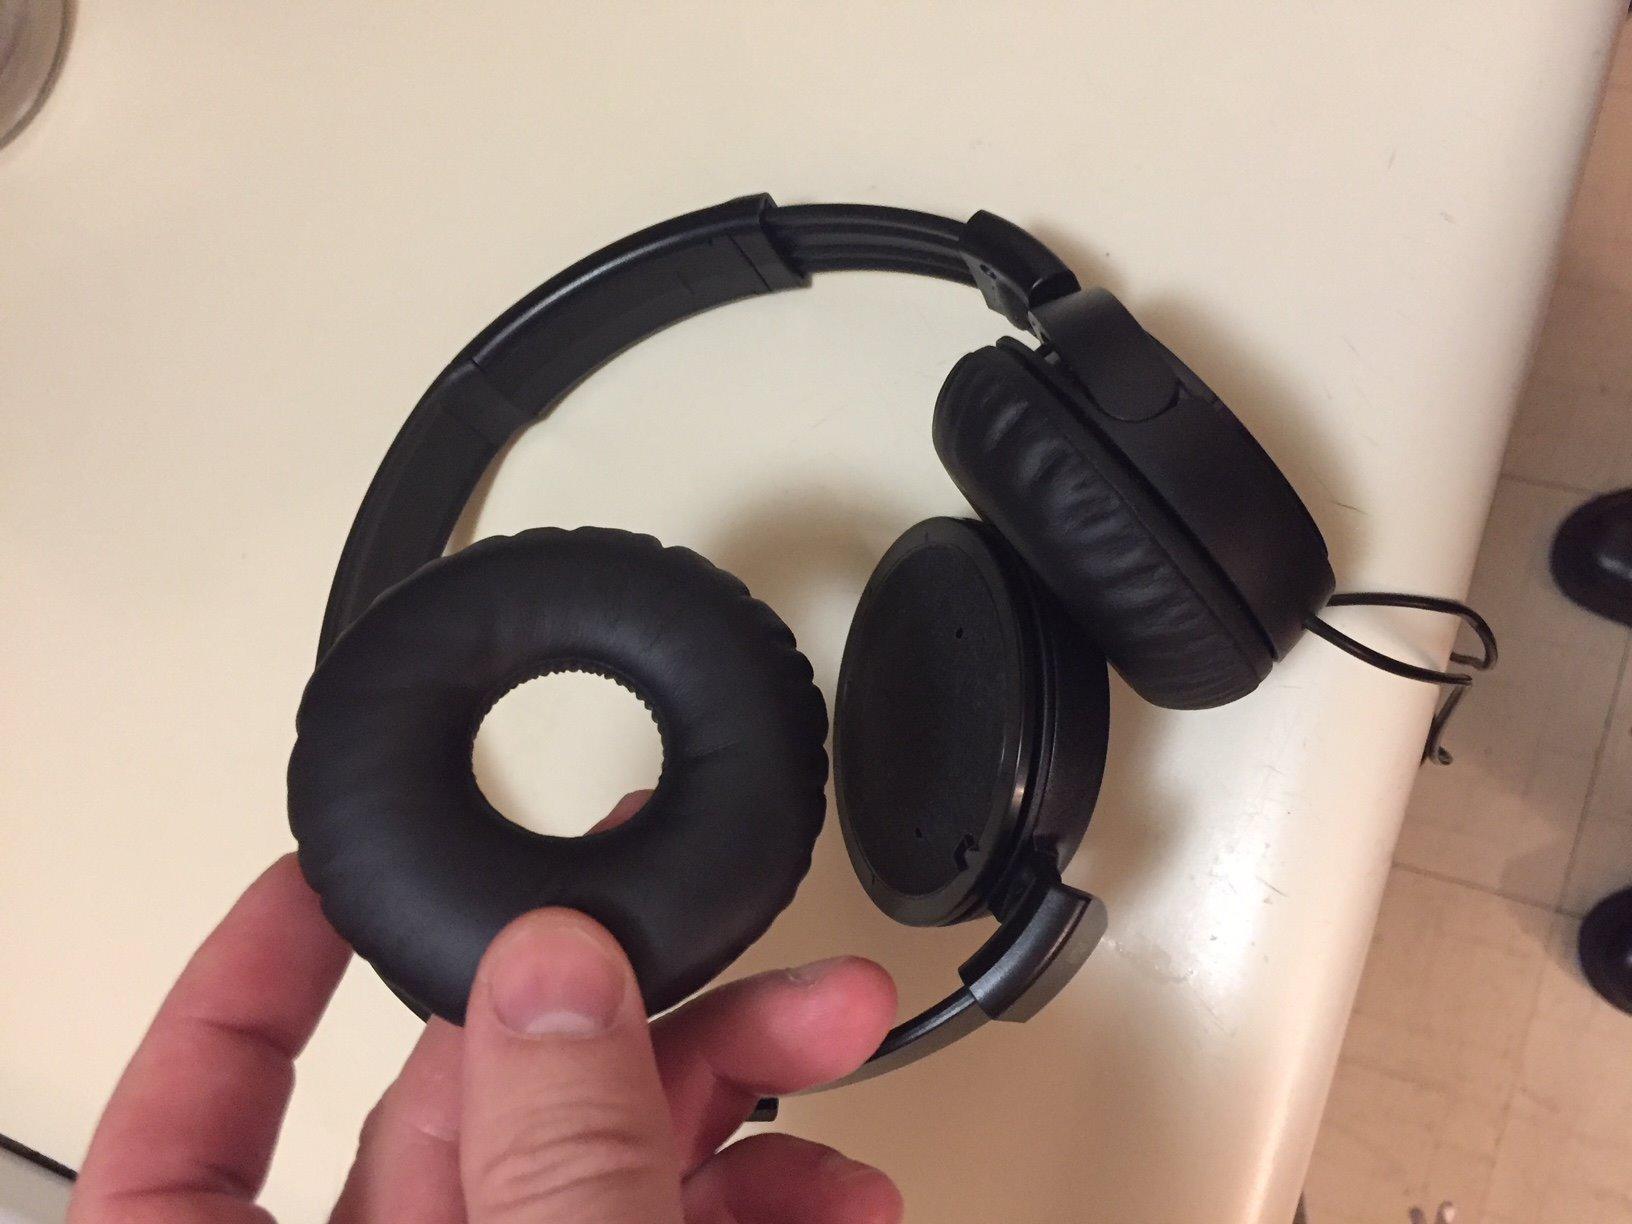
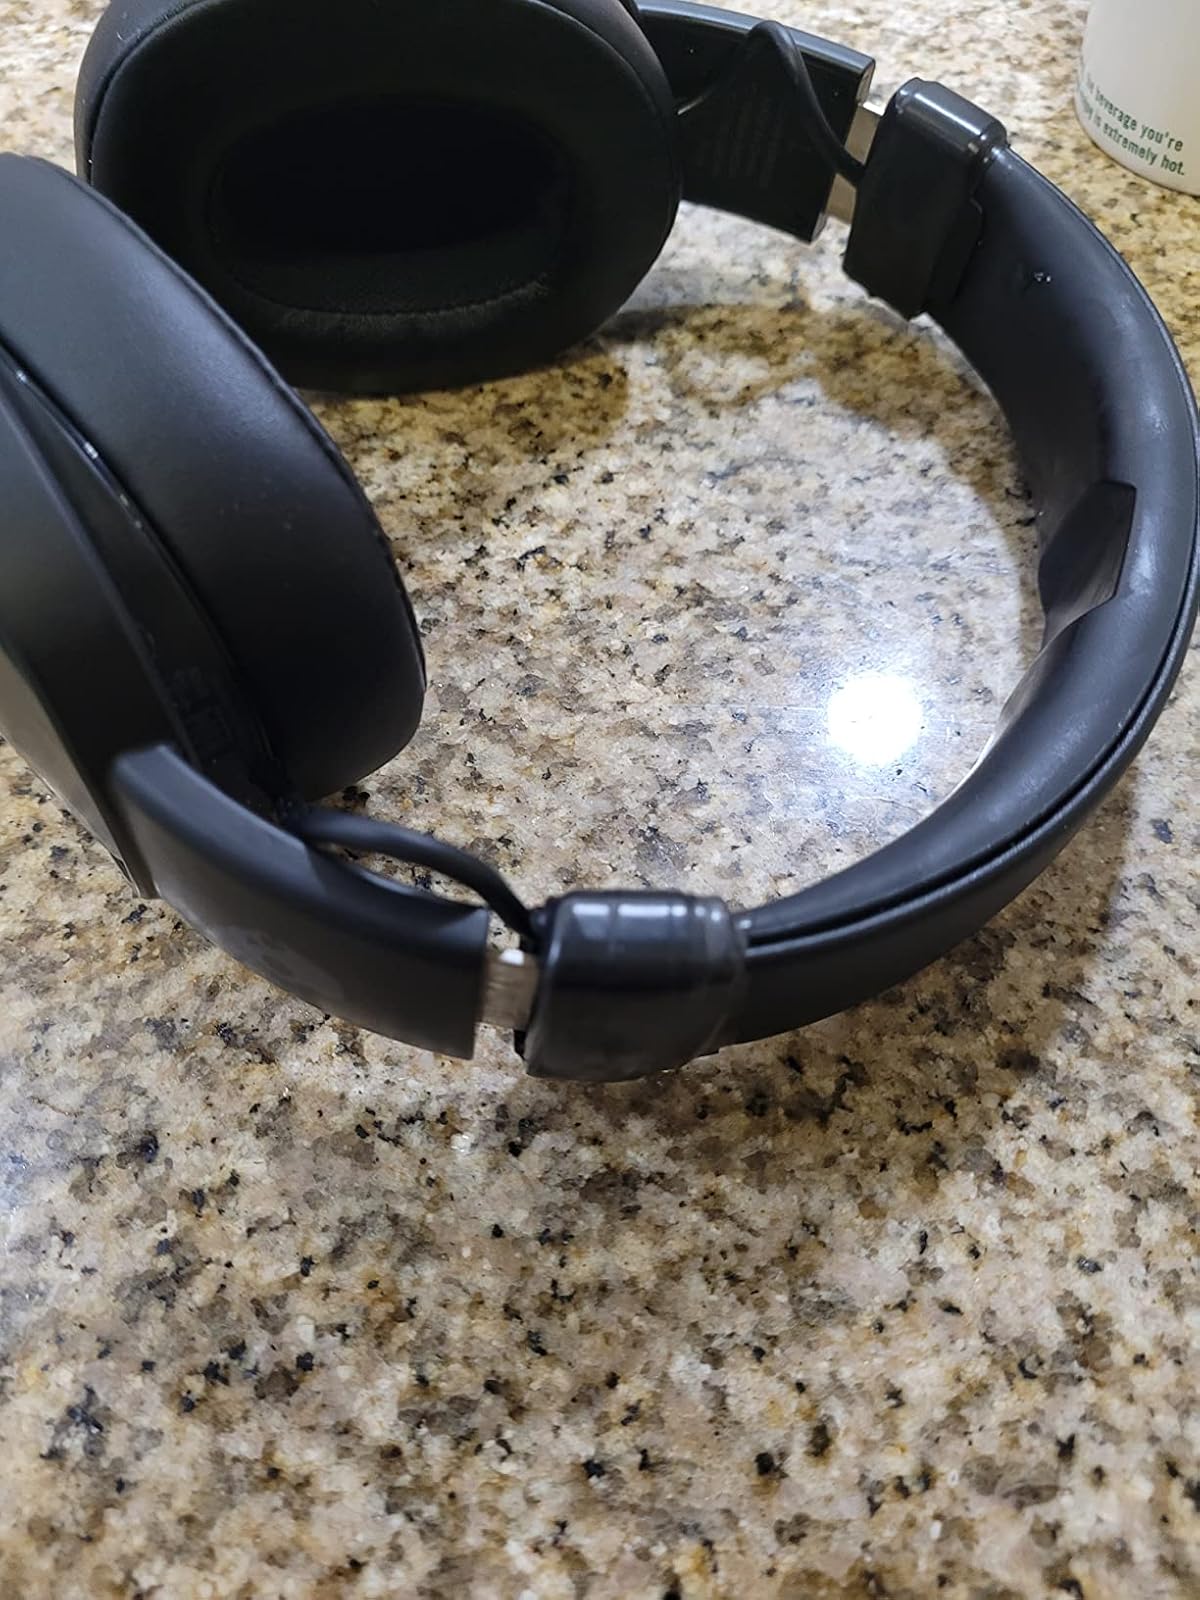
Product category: headphones
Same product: no